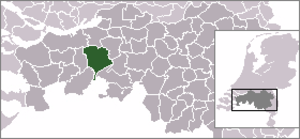
Breda
Breda er en by i det sydlige Nederland med et indbyggertal på cirka 170.000. Byen ligger i provinsen Nord-Brabant.